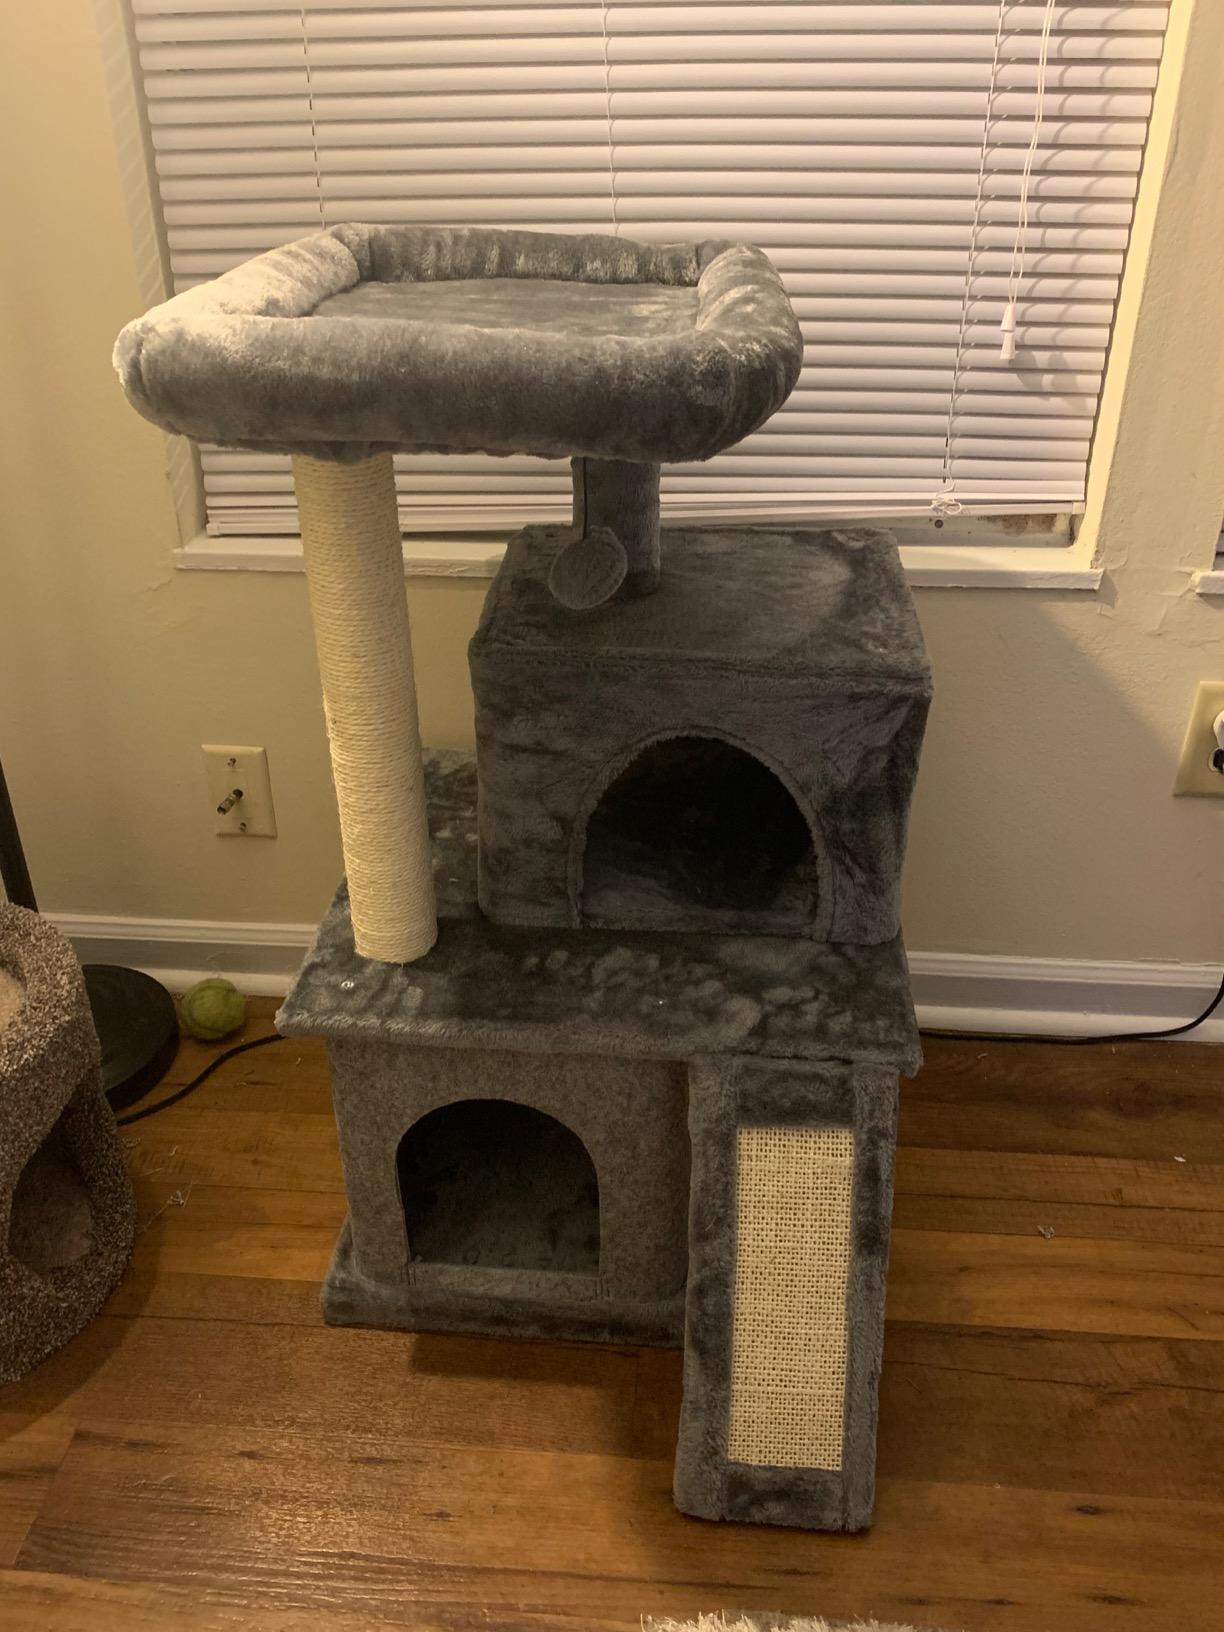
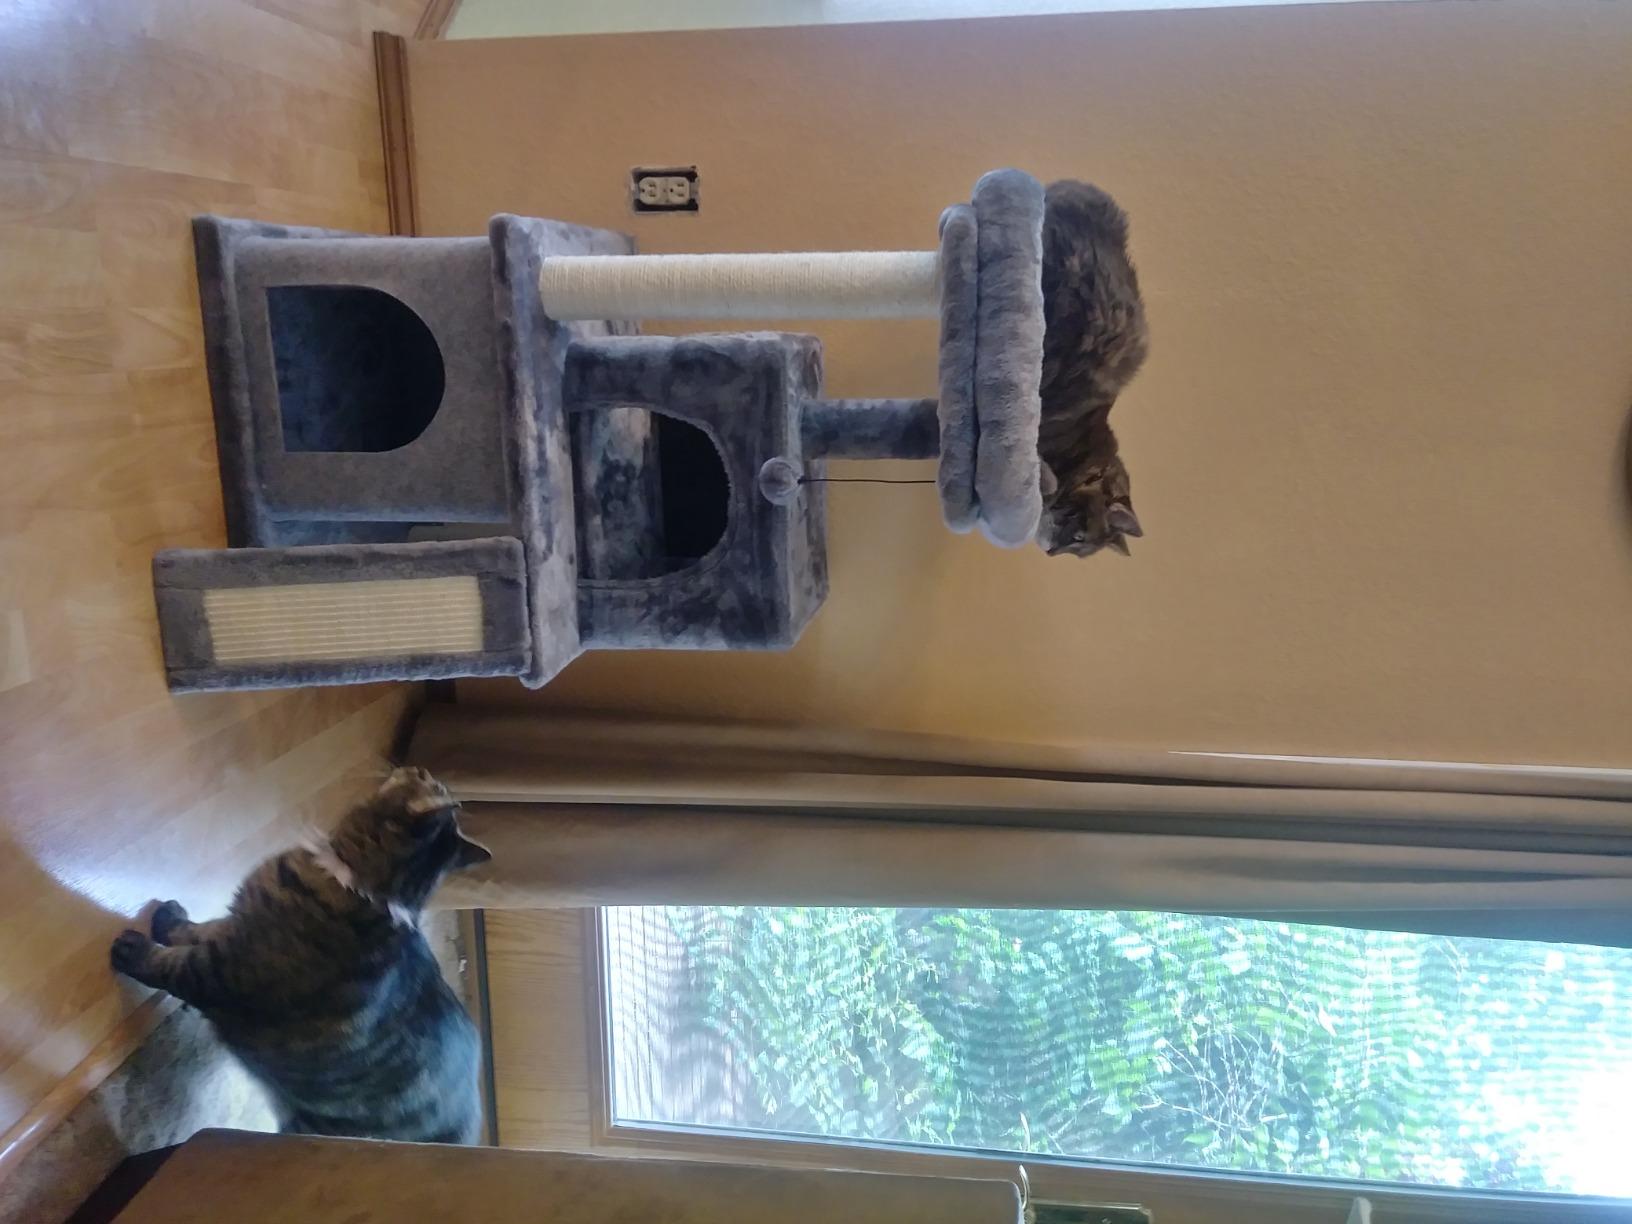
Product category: items_cat tree
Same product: yes